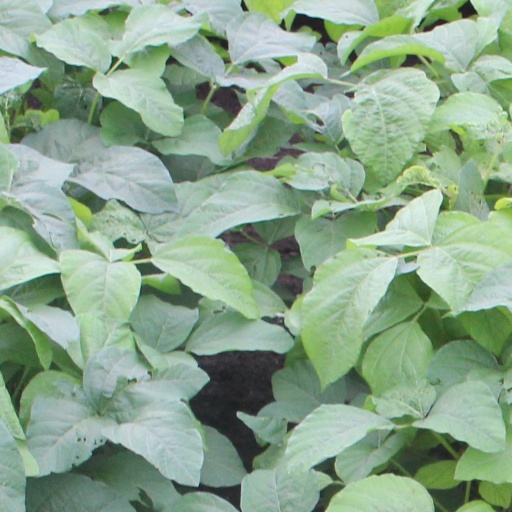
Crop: soybean